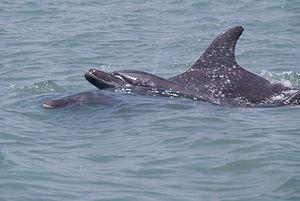
Carabane, également appelé Karabane, est à la fois une île et un village situés à l'extrême sud-ouest du Sénégal, dans l'embouchure du fleuve Casamance. Site paradisiaque, doté d'un climat agréable et d'une luxuriante végétation, c'est aussi du point de vue historique le premier comptoir colonial français en Casamance. Dans un environnement maritime et fluvial propice à l'exploitation halieutique, l'île vit pourtant au rythme du calendrier rizicole, car les Diolas, majoritaires à Karabane, sont avant tout des terriens : on a pu parler de véritable « civilisation du riz » en Basse-Casamance. En complément — tant alimentaire qu'économique —, ils pratiquent aussi la pêche artisanale et la collecte de crustacés, mais les pêcheurs professionnels viennent surtout d'autres régions.